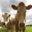
Label: cattle